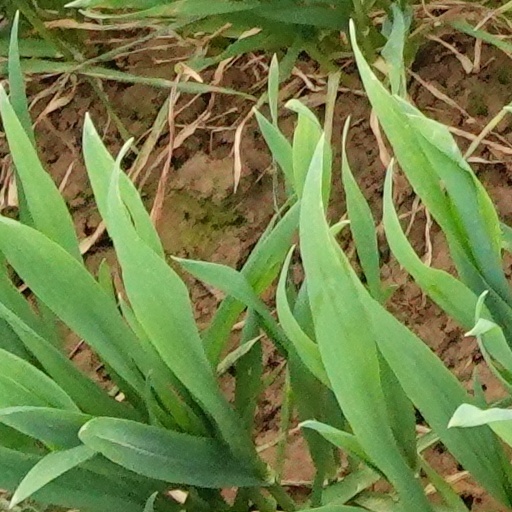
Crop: wheat